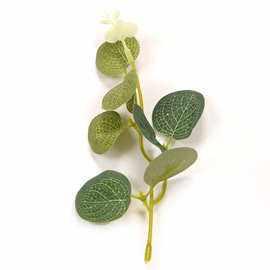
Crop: apple
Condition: healthy